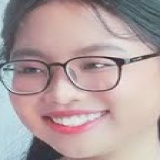
ca sĩ Phương Mỹ Chi